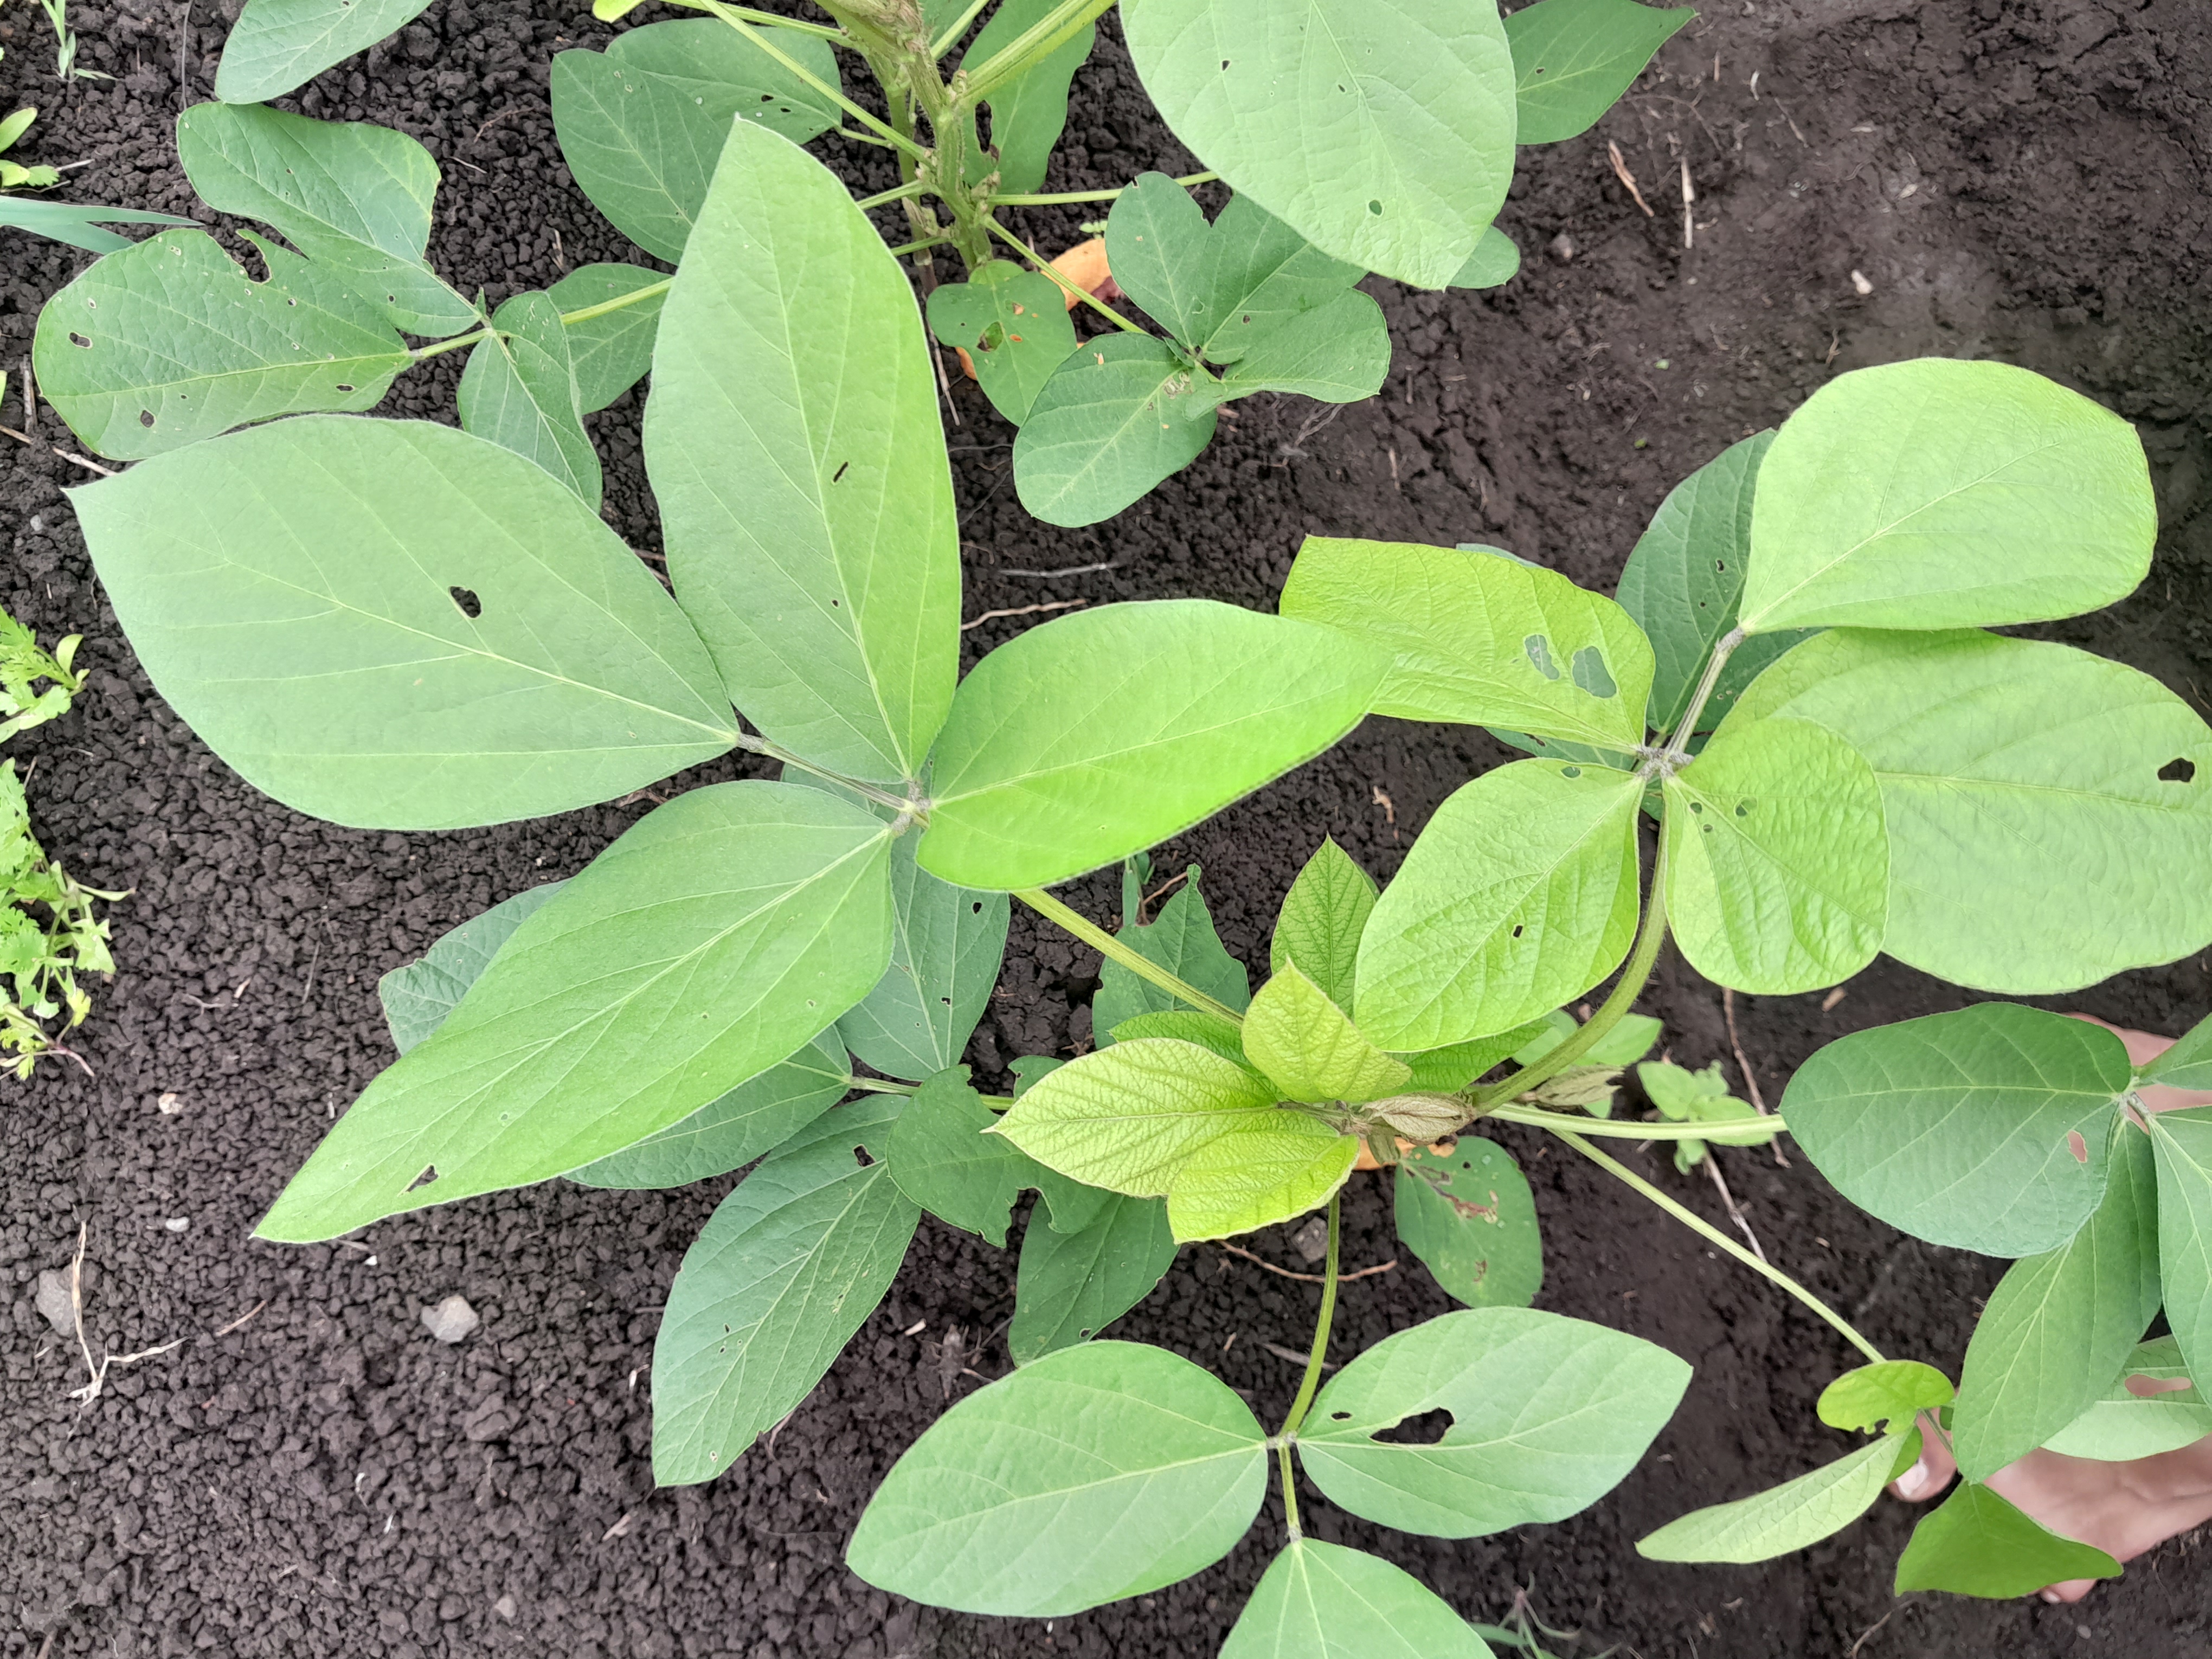
Label: Healthy